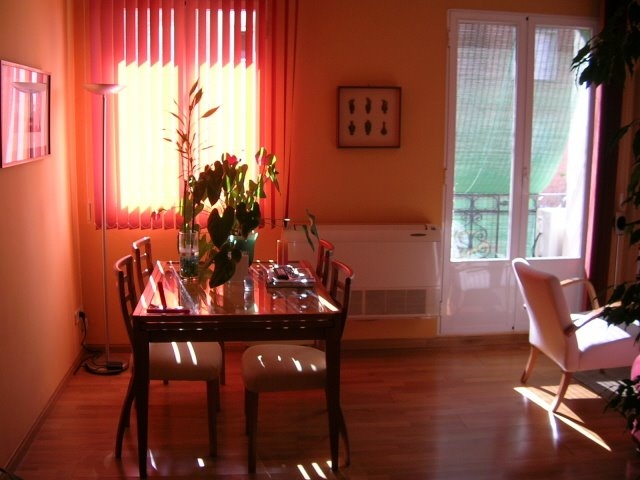
Room type: dining_room